Clara Parker (sternwheeler)

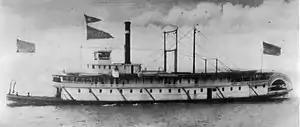
The fast steamer "Telephone", "Astorian"'s ally in the rate war with the Union Pacific Railroad.

On the night of Wednesday, February 10, 1892, "R.R. Thompson" collided with "Astorian" at Coffin Point, on the Columbia River. The collision tore out the left deck and knocking in the guard. No leak in the hull was caused, and both vessels were able to proceed. The competition was said to have engendered bitter feelings between the two companies.